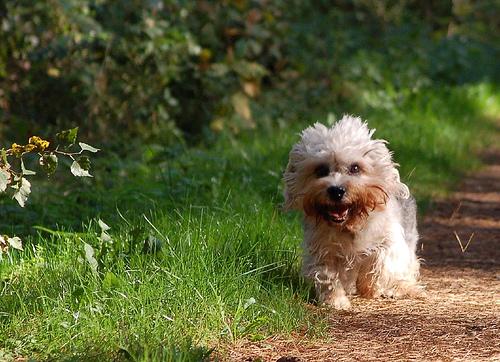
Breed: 211-n000052-Dandie_Dinmont